Suffolk Constabulary

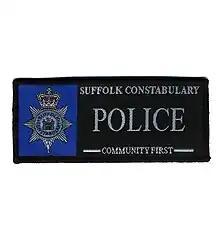
Suffolk Constabulary Patch

Suffolk Constabulary is responsible for policing Suffolk's 4 major settlements, Ipswich, Lowestoft, Bury St Edmunds and Felixstowe.